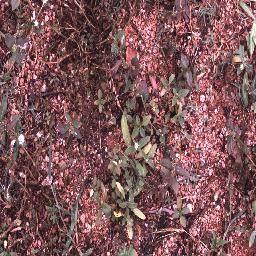
Label: negative